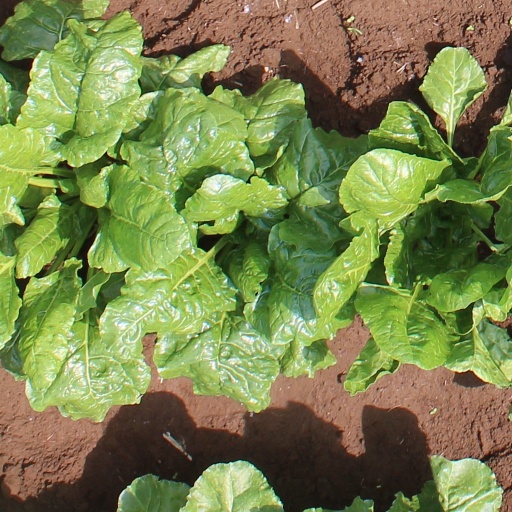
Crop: sugar beet